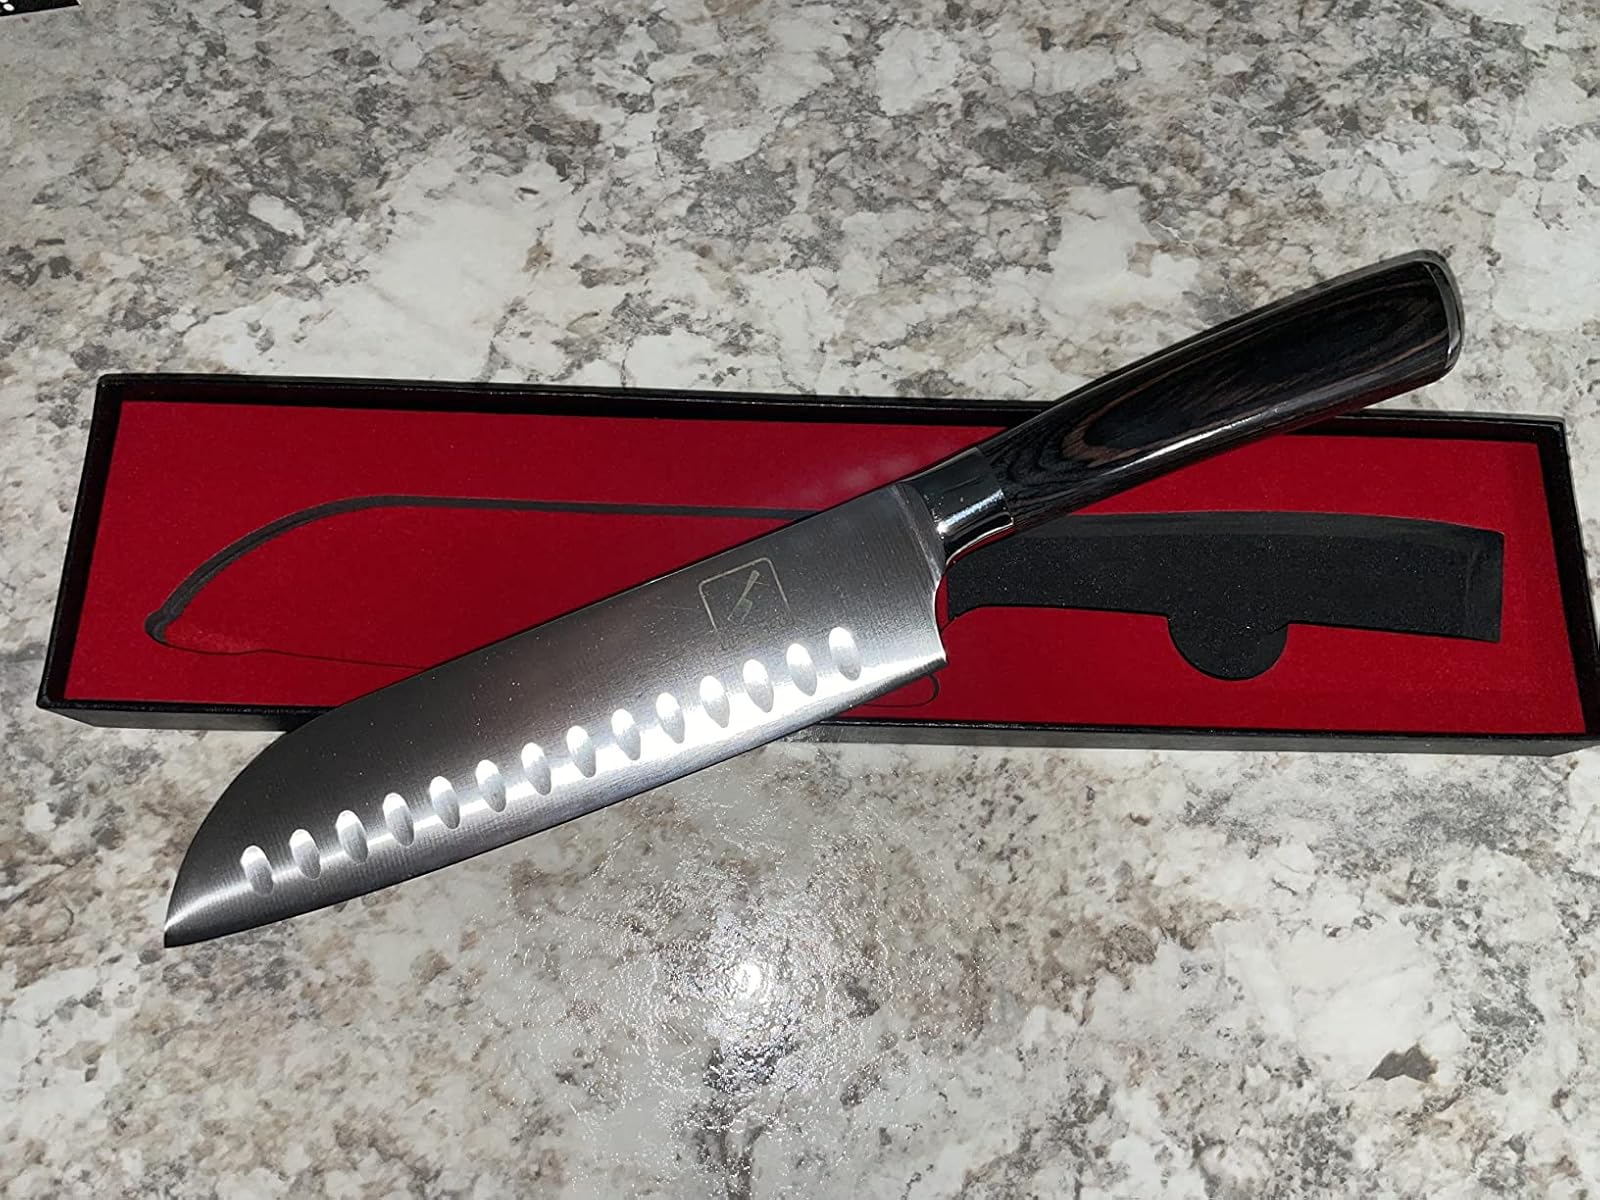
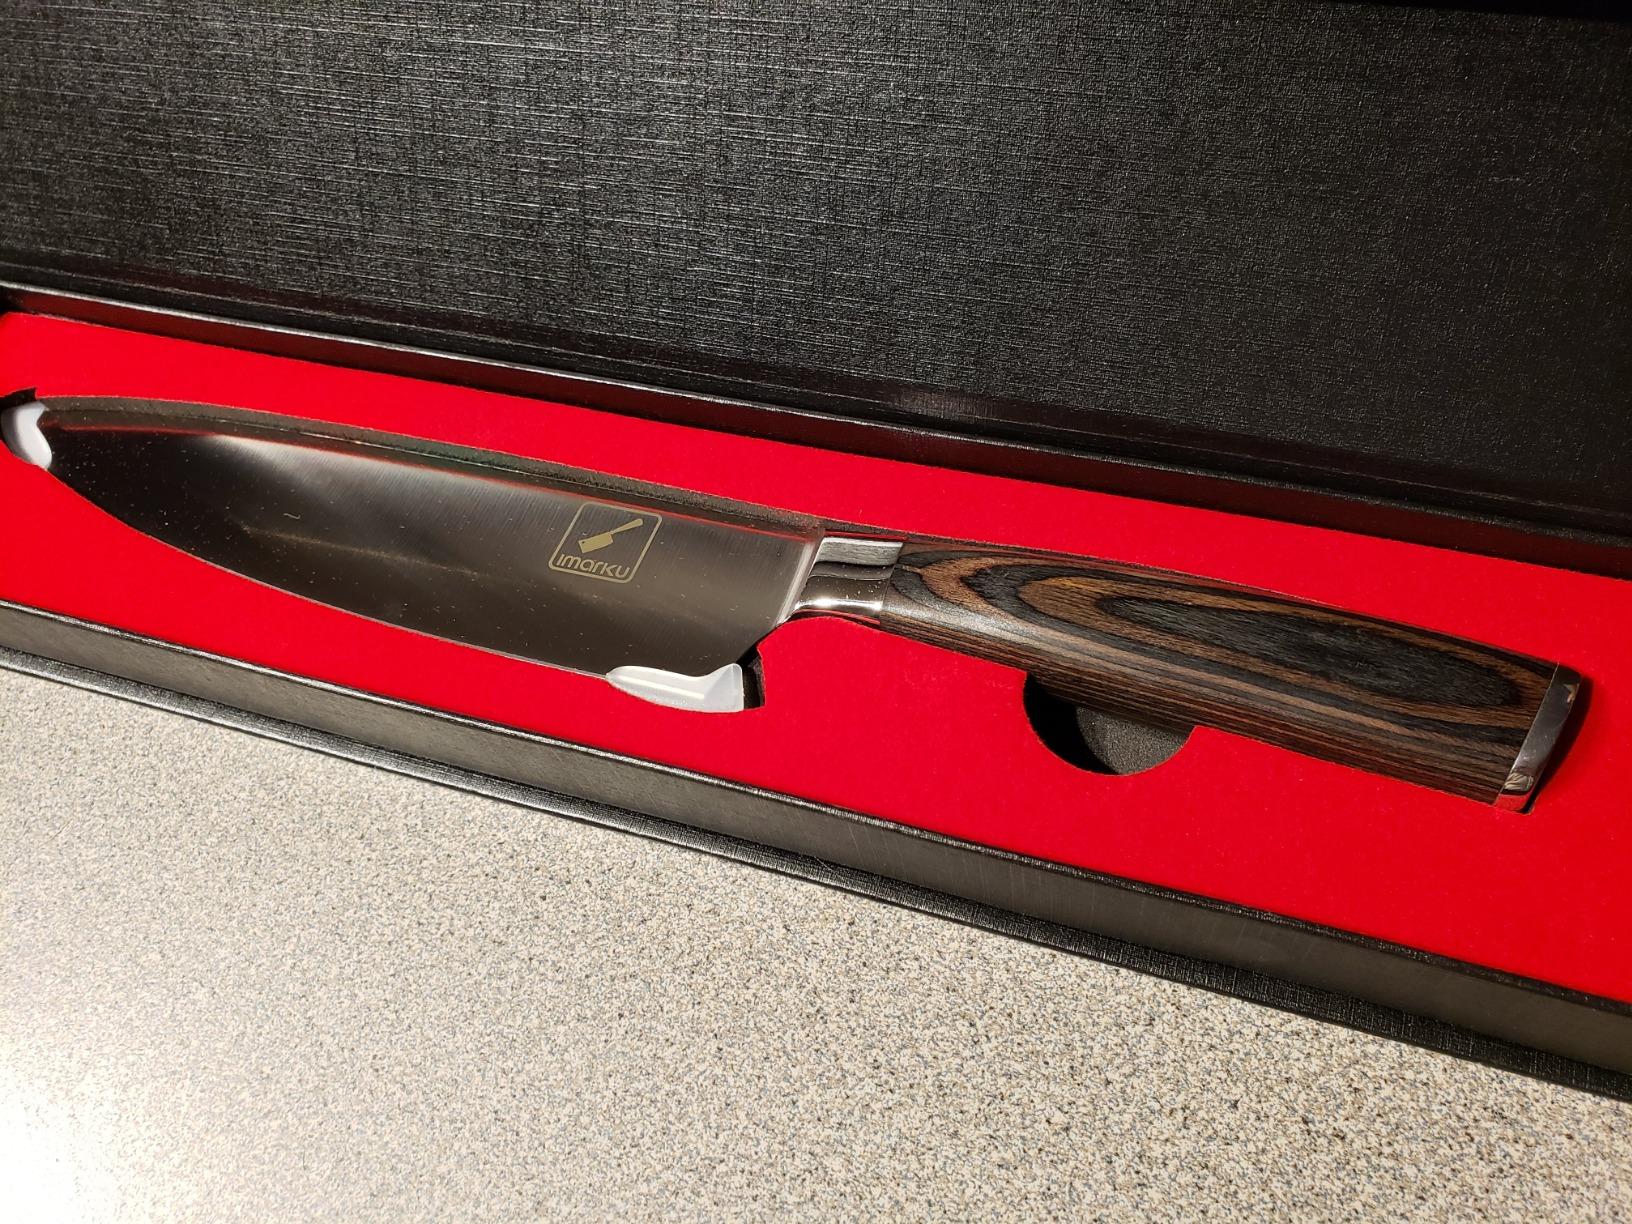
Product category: items_knife
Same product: no